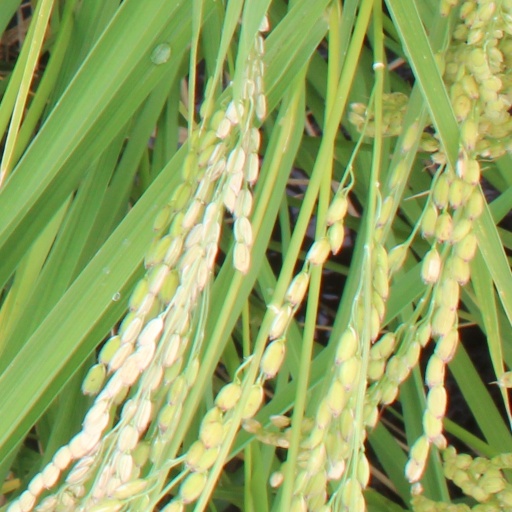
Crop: rice